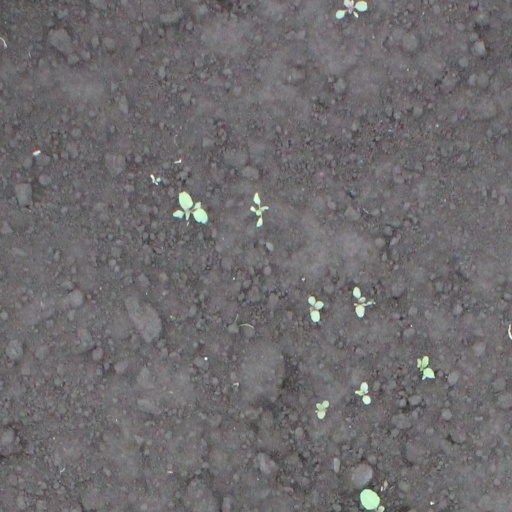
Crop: soybean